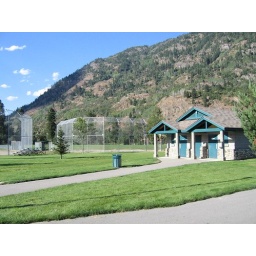
Inland ball field near the river-03